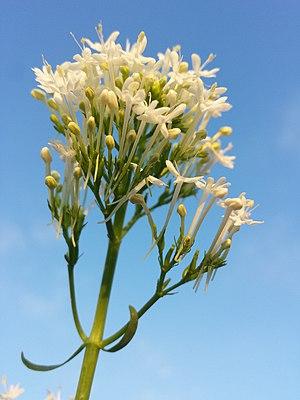
L'inflorescence est la disposition des fleurs sur la tige d’une plante à fleur. Cette disposition, dont le motif s'apparente à une fractale, est souvent caractéristique d’une famille, par exemple le spadice des Aracées, et lui a parfois donné son nom : l'ombelle est l'inflorescence typique des Ombellifères, le capitule celle des Composées.